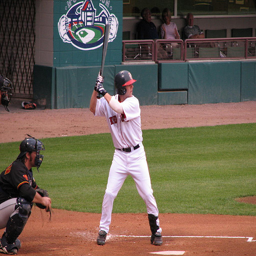
A batter at bat during a baseball game.
A baseball player gets ready to swing his bat.
A man holding a baseball bat on a field.
A man holding a bat during a baseball game.
A baseball player holding a bat while standing next to a home plate.